Requiem Khojaly

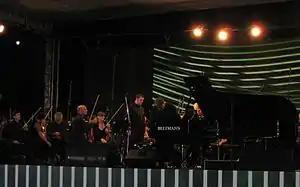
Chamber orchestra on the Gabala's concert stage

Alexander Tchaikovsky actively uses in his composition mugham, the oldest Azerbaijani genre of oral musical tradition.